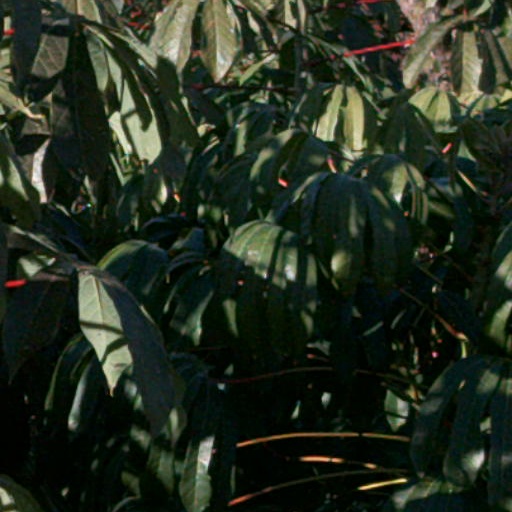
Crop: cassava